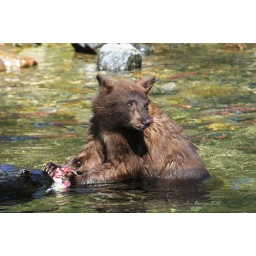
All the red in the water behind this youngster is spawning Kokanee